Dual dating

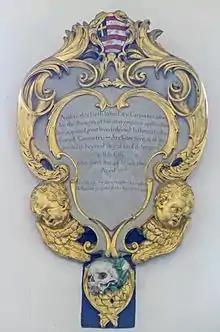
Memorial plaque to John Etty in All Saints' Church, North Street, York, recording his date of death as 28January (Julian calendar, different start of year)

Long before the British Empire adopted the Gregorian calendar, the date of the start of the year caused difficulties. Until 1752, England, Wales, Ireland and the American colonies started the legal year on 25March, whereas Scotland (since 1600), as well as common usage, started the year on 1January. This meant that a date such as 29January, while being toward the end of a legal year, would also be near the beginning of the following "common" (and Scottish) year. It was to show this duality that the system of displaying two year numbers first came into use examples may be seen on memorial tablets and in parish registers.